Chartreuse (dish)

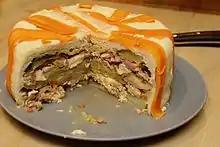
A chartreuse of Drôme guineafowl, cut to reveal the internal layers.

A chartreuse is a French dish comprising vegetables such as cabbage, chicory or carrot (and sometimes also meat) that are wrapped tightly in a decorative layer of salad or vegetable leaves and cooked within a dome mould. Variations of the dish have been in existence since at least the eighteenth century.